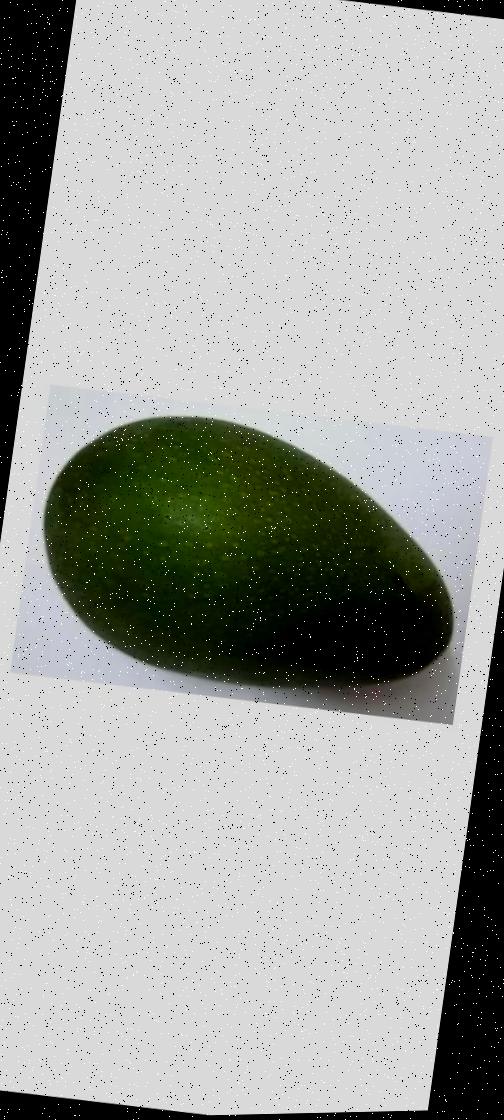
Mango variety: Ashshina Zhinuk